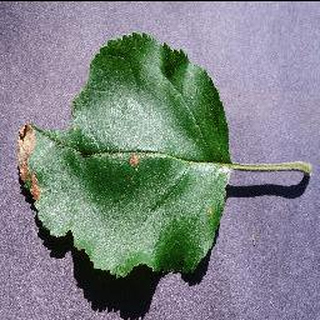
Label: apple_black_rot